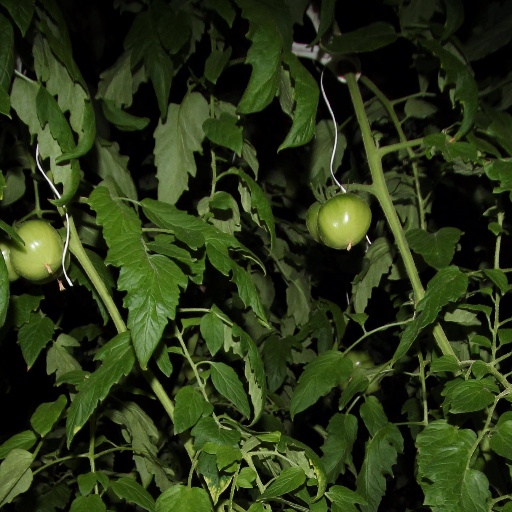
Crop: tomato